Resonnances

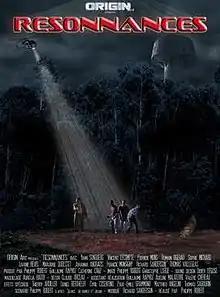
Official Teaser Poster

Resonnances is a 2006 French horror film written and directed by Philippe Robert. It stars Marjorie Dubesset, Franck Monsigny and Sophie Michard.